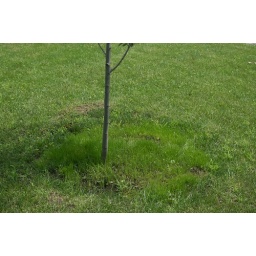
Starter grass around ServiceBerry tree in front yard.